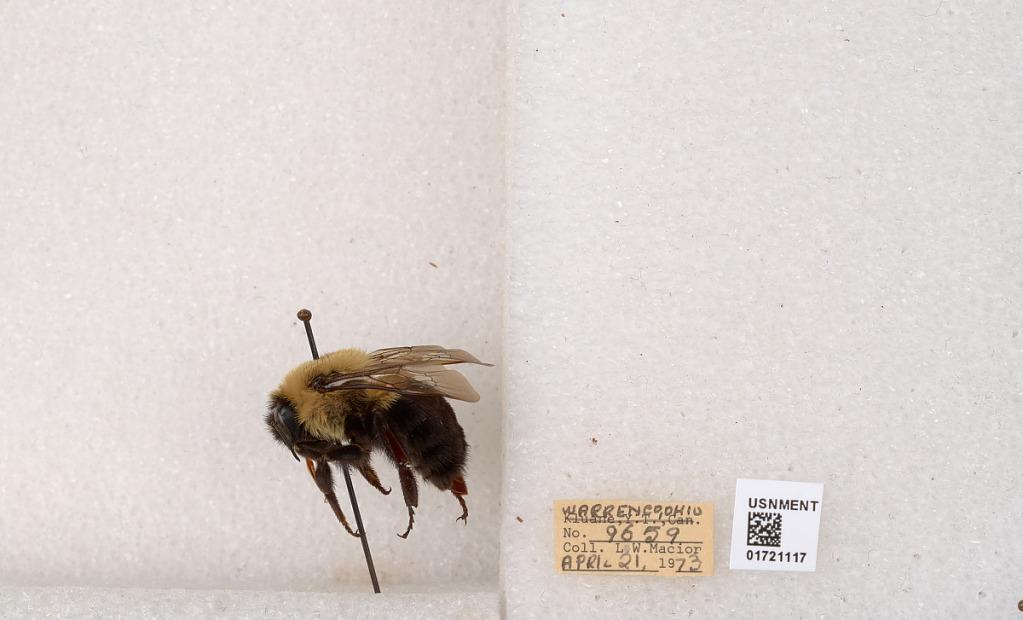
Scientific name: Bombus impatiens Cresson
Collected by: L. Macior
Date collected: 1973-4-21
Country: United States
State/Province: Ohio
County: Warren
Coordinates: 39.4276, -84.1668